World Series

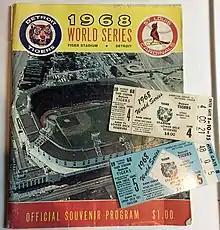
1968 World Series program and tickets for Games 4 and 5 at Tiger Stadium

In 1958, the Brooklyn Dodgers and New York Giants took their long-time rivalry to the west coast, moving to Los Angeles and San Francisco, respectively, bringing Major League Baseball west of St. Louis and Kansas City.